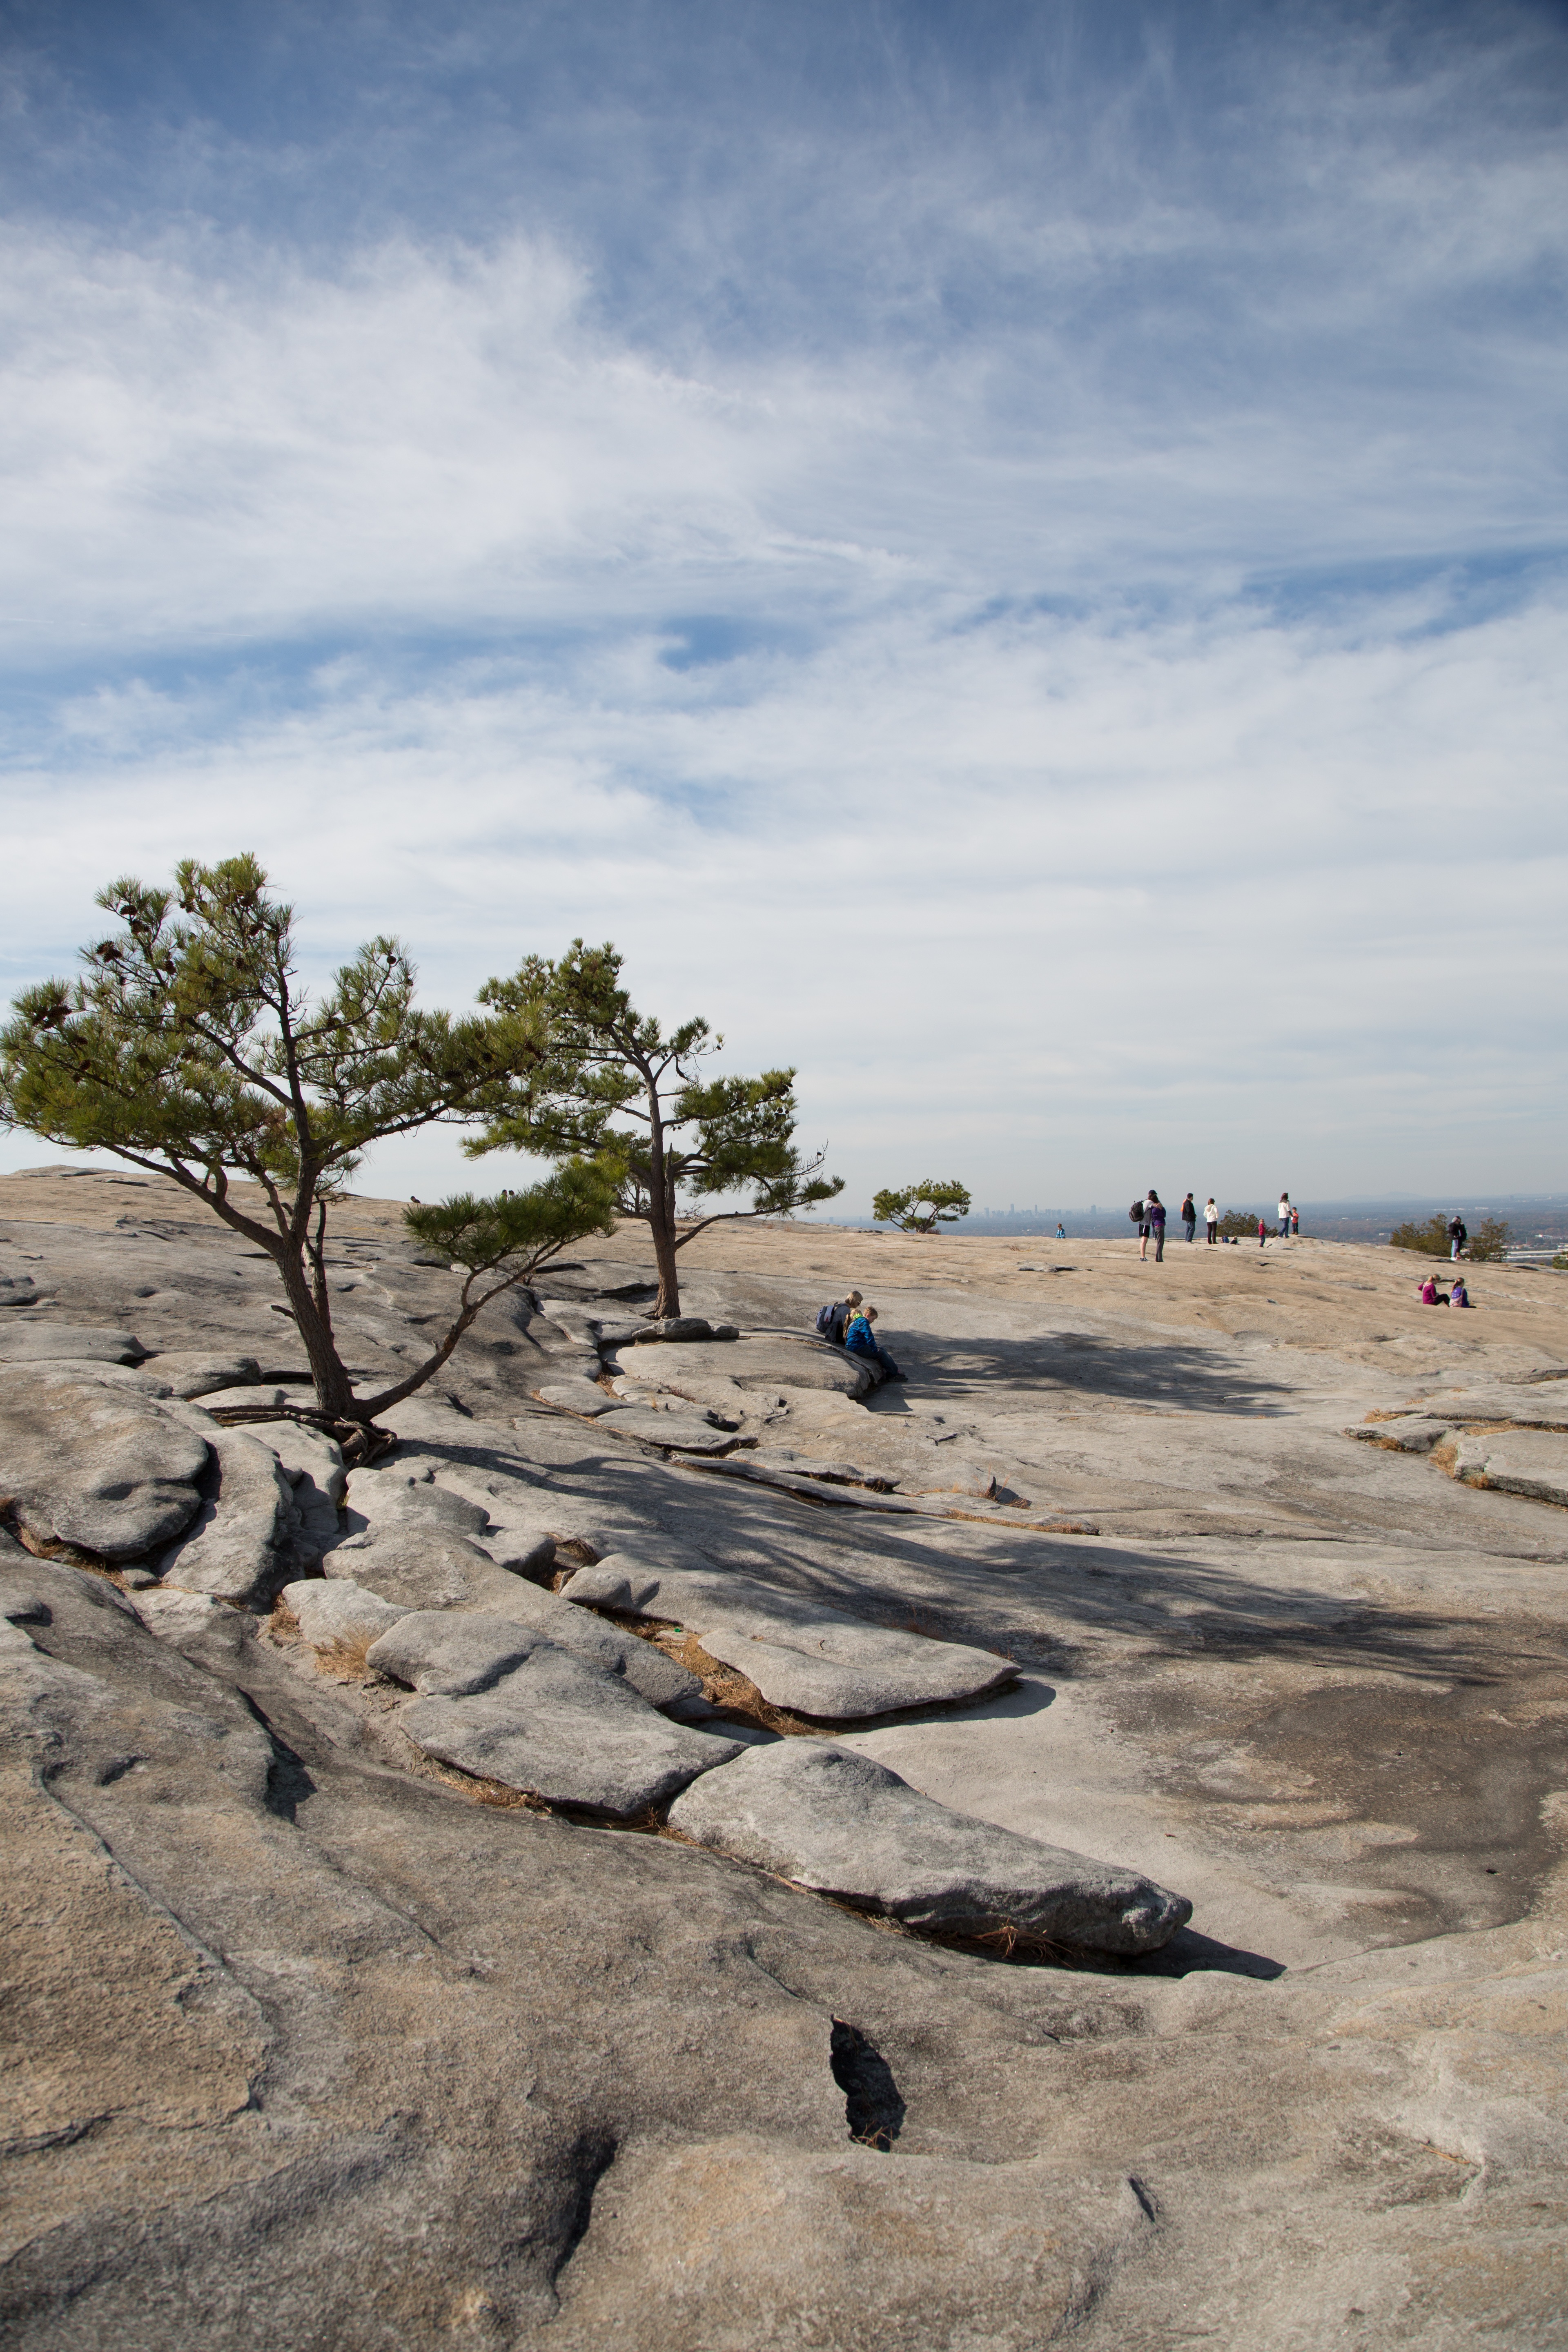
beach, landscape, sea, coast, tree, sand, rock, ocean, cloud, sky, shore, material, body of water, geology, habitat, natural environment